White-necked rockfowl

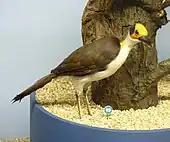
Museum specimen of an adult at the Natural History Museum of Geneva

One to two eggs, typically two, are laid in each nest a day or two apart. The eggs weigh about and have an average size of . The eggs are a creamy white with dark brown blotches spread across the egg but in higher density near the larger end. Incubation, which begins after the first egg is laid, lasts for 23 to 28 days. The parents take turns incubating their eggs. Hatching typically takes at least 12 hours. The infant rockfowl's eyes open after nine to eleven days, while feathers begin to grow seven days after hatching. After the young hatch, food is brought to them almost four times an hour. To feed its young, the adult rockfowl clings to the side of its nest while fluttering its wings; some birds use their tails as a prop underneath the nest to help support themselves. Rockfowl have been known to kill the young of other rockfowl, while nest predation is carried out by cobras of the genus "Naja", the Nile monitor, sun squirrels, red-chested goshawks, and "Procolobus" monkeys. This leads on average to only 0.44 nestlings surviving per pair of rockfowl. Due to potential infanticide by other rockfowl, parents protect their nest and vicious fights often occur. Rare among other bird species, this behaviour is prevalent in white-necked rockfowl. Not fully understood, it is thought to occur for the sake of resource competition or sexual selection. The young leave the nest after 23 to 27 days, at which time they resemble the adult rockfowl but with much shorter tails. The young leave the nest by standing on the edge, emitting a piercing whistle, and then gliding down to the ground on spread wings where they are met by an adult bearing insects. Even after leaving the nest, the young return to roost on it with their parents.